My Love Patzzi

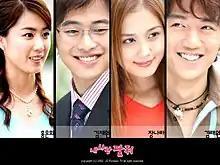
Promotional poster for "My Love Patzzi"(L to R: Hee-won, Seung-joon, Song-yee, and Hyun-sung)

My Love, Patzzi is a 2002 South Korean television series starring Jang Na-ra, Kim Rae-won, Kim Jaewon and Hong Eun-hee. It aired on MBC from August 26 to September 24, 2002 on Mondays and Tuesdays at 21:55 for ten episodes.